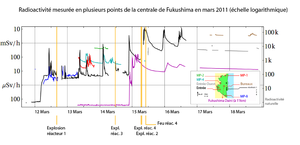
En échelle logarithmique, les niveaux de rayonnement mesurés en plusieurs points au voisinage du site nucléaire de Fukushima au moment de l'accident nucléaire de mars 2011, en relation avec
L'accident nucléaire de Fukushima, également désignée comme la catastrophe nucléaire de Fukushima, est un accident industriel majeur qui a débuté au Japon, à la suite du tsunami consécutif au séisme du 11 mars 2011.
Le 11 mars 2011, un séisme de magnitude 9 déclenche un tsunami qui dévaste la côte Pacifique du Tōhoku au Japon et provoque la catastrophe nucléaire de Fukushima : la centrale nucléaire est endommagée, provoquant un défaut de refroidissement, des fusions de cœur dans plusieurs réacteurs puis des ruptures de confinement et d'importants rejets radioactifs dans l'atmosphère mais également dans tout l'environnement. Cet événement entraîne des conséquences sanitaires et sociales importantes au Japon. Par ailleurs tant le panache radioactif que les rejets dans l'océan suscitent des inquiétudes dans le monde.